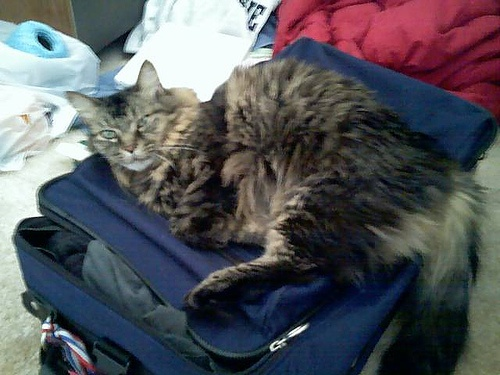
a close up ofa cat laying on an open bag of luggage
A grey colored cat is laying on top of a blue suitcase.
A cat sleeps on a luggage bag full of stuff
A cat laying on top of a blue piece of luggage.
A grey cat is laying on a filled suitcase.